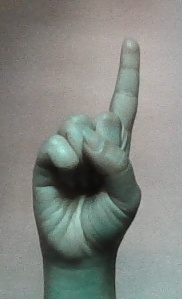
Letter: bb